West Midlands Passenger Transport Executive

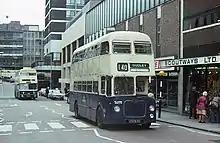
Buses in WMPTE livery, in 1975

On its formation in 1969 the WMPTE acquired the vehicles and other assets of the municipal bus fleets of Birmingham, Walsall, West Bromwich and Wolverhampton. The former Birmingham City Transport was by far the largest constituent part of the combined fleet, accounting for around two thirds of the new 2100-strong fleet and 8500 employees, and so a modified version of that operator's blue and cream livery was adopted by the WMPTE. The ex-Birmingham assets became 'South Division', with the others forming the Walsall-based 'North Division'. The buses subsequently became known as "Wumpty buses" by the public, in reference to the WMPTE initials. When the creation of the West Midlands County Council expanded the WMPTE's operating area into Coventry, WMPTE absorbed the vehicles and assets of that city's municipal transport undertaking, Coventry Transport, which became its 'East Division'.